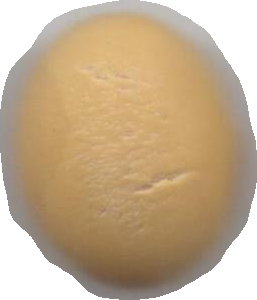
Variety: Grobogan